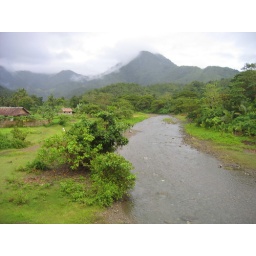
Lazy river runs by on our bike trip to Libertad